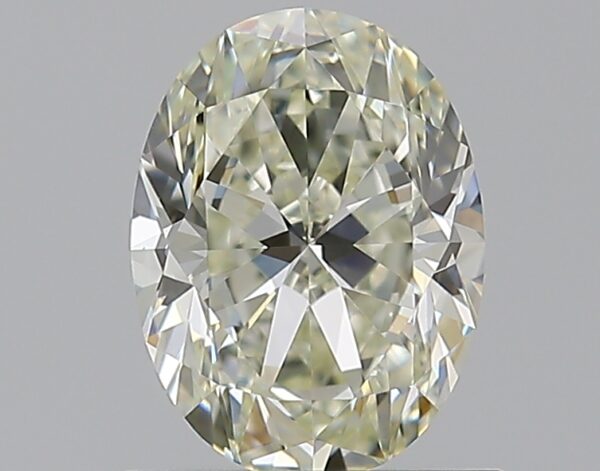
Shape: oval
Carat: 1
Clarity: VVS1
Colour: L
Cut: VG
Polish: EX
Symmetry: VG
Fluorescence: F
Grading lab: GIA
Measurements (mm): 7.25 x 5.45 x 3.58